François-Xavier Demaison (actor)

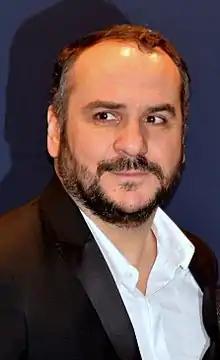
François-Xavier Demaison in 2017

François-Xavier Demaison (born 22 September 1973) is a French actor and comedian.